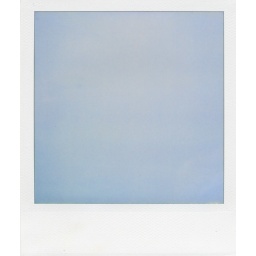
light ink-colored sky in the blue